Saint-Germain-en-Laye

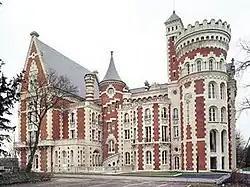
"Lycée International de Saint Germain-en-Laye"

The parish church, which is dedicated to Germain of Paris, was originally constructed in the eleventh century, and the present building (the fourth on the site) was built in the 1820s in a Neoclassical style, with six Tuscan columns supporting a pediment on the main façade. The church houses the mausoleum of James II of England and was visited by Queen Victoria in 1855.